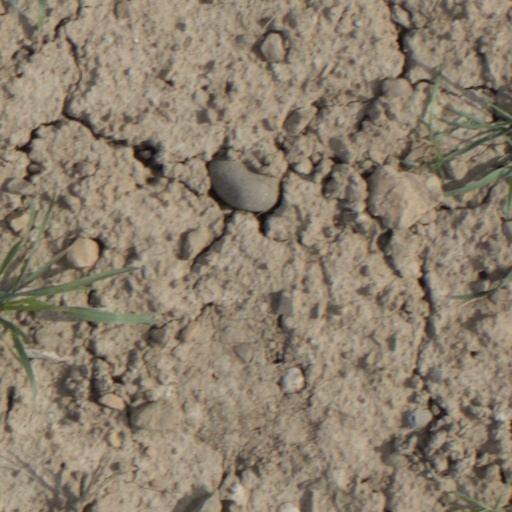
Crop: wheat